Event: Nepal Earthquake
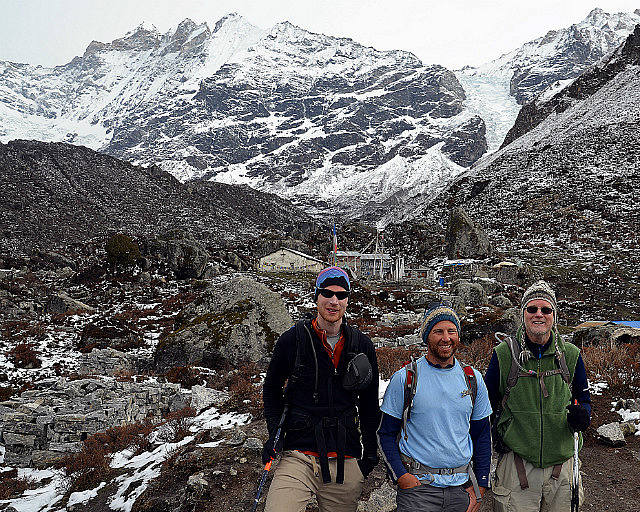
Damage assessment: no_damage